Eric Rohmann

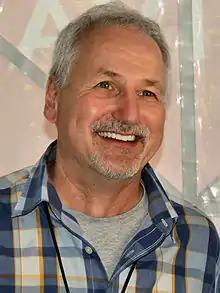
Rohmann at the 2012 Texas Book Festival

Eric Rohmann (born October 26, 1957) is an American author and illustrator of children's books. He is a graduate of Illinois State University and Arizona State University. He won the 2003 Caldecott Medal for U.S. picture book illustration, recognizing "My Friend Rabbit", and he was a runner-up in 1995 for "Time Flies". Rohmann also won the Sibert Medal as the illustrator (with his wife, Candace Fleming, as the author), for "Honeybee: The Busy Life of Apis Mellifera."